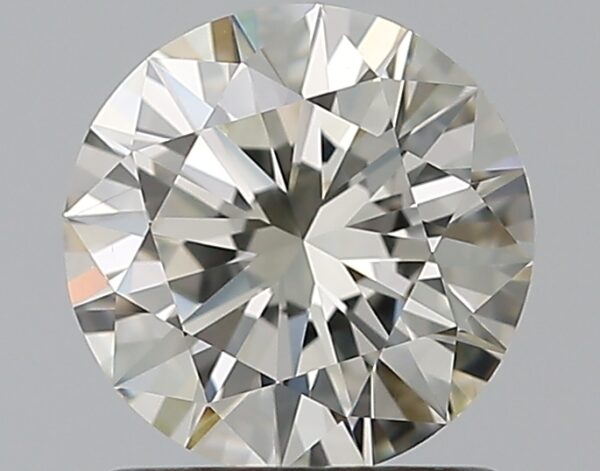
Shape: round
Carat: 1
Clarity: VS1
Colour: K
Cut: EX
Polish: EX
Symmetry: EX
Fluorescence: N
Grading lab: GIA
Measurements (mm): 6.47 x 6.5 x 3.92